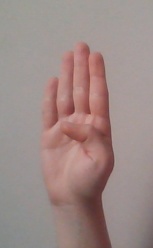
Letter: kaaf